Igor Denisov

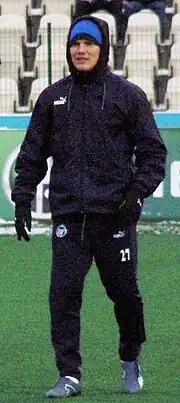
Igor Denisov warming up for Zenit.

Denisov was born in Leningrad (now St. Petersburg) and started his footballing career with Turbostroitel before going to Smena, the youth team of Zenit. Denisov signed his first professional contract with Zenit, St. Petersburg's only professional team, after graduating school in 2002. At the age of 18, Denisov made his debut for Zenit in a league match against CSKA Moscow in 2002. He made his breakthrough with the club the following year, scoring twice in 19 appearances.